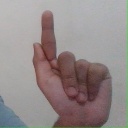
अक्षर: ळ